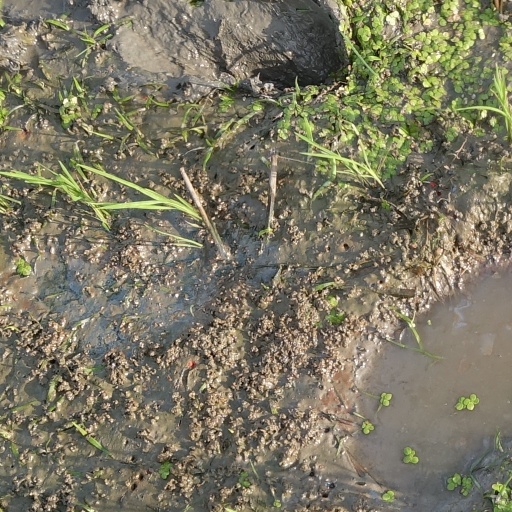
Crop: rice